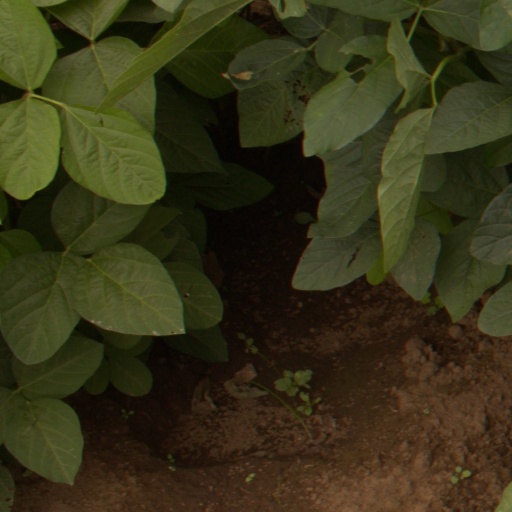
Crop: soybean